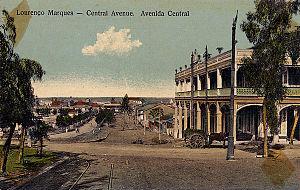
Maputo est une grande ville d'Afrique australe et la capitale du Mozambique. Baignée par l'océan Indien, elle est située à 77 km de la frontière de l'Afrique du Sud.